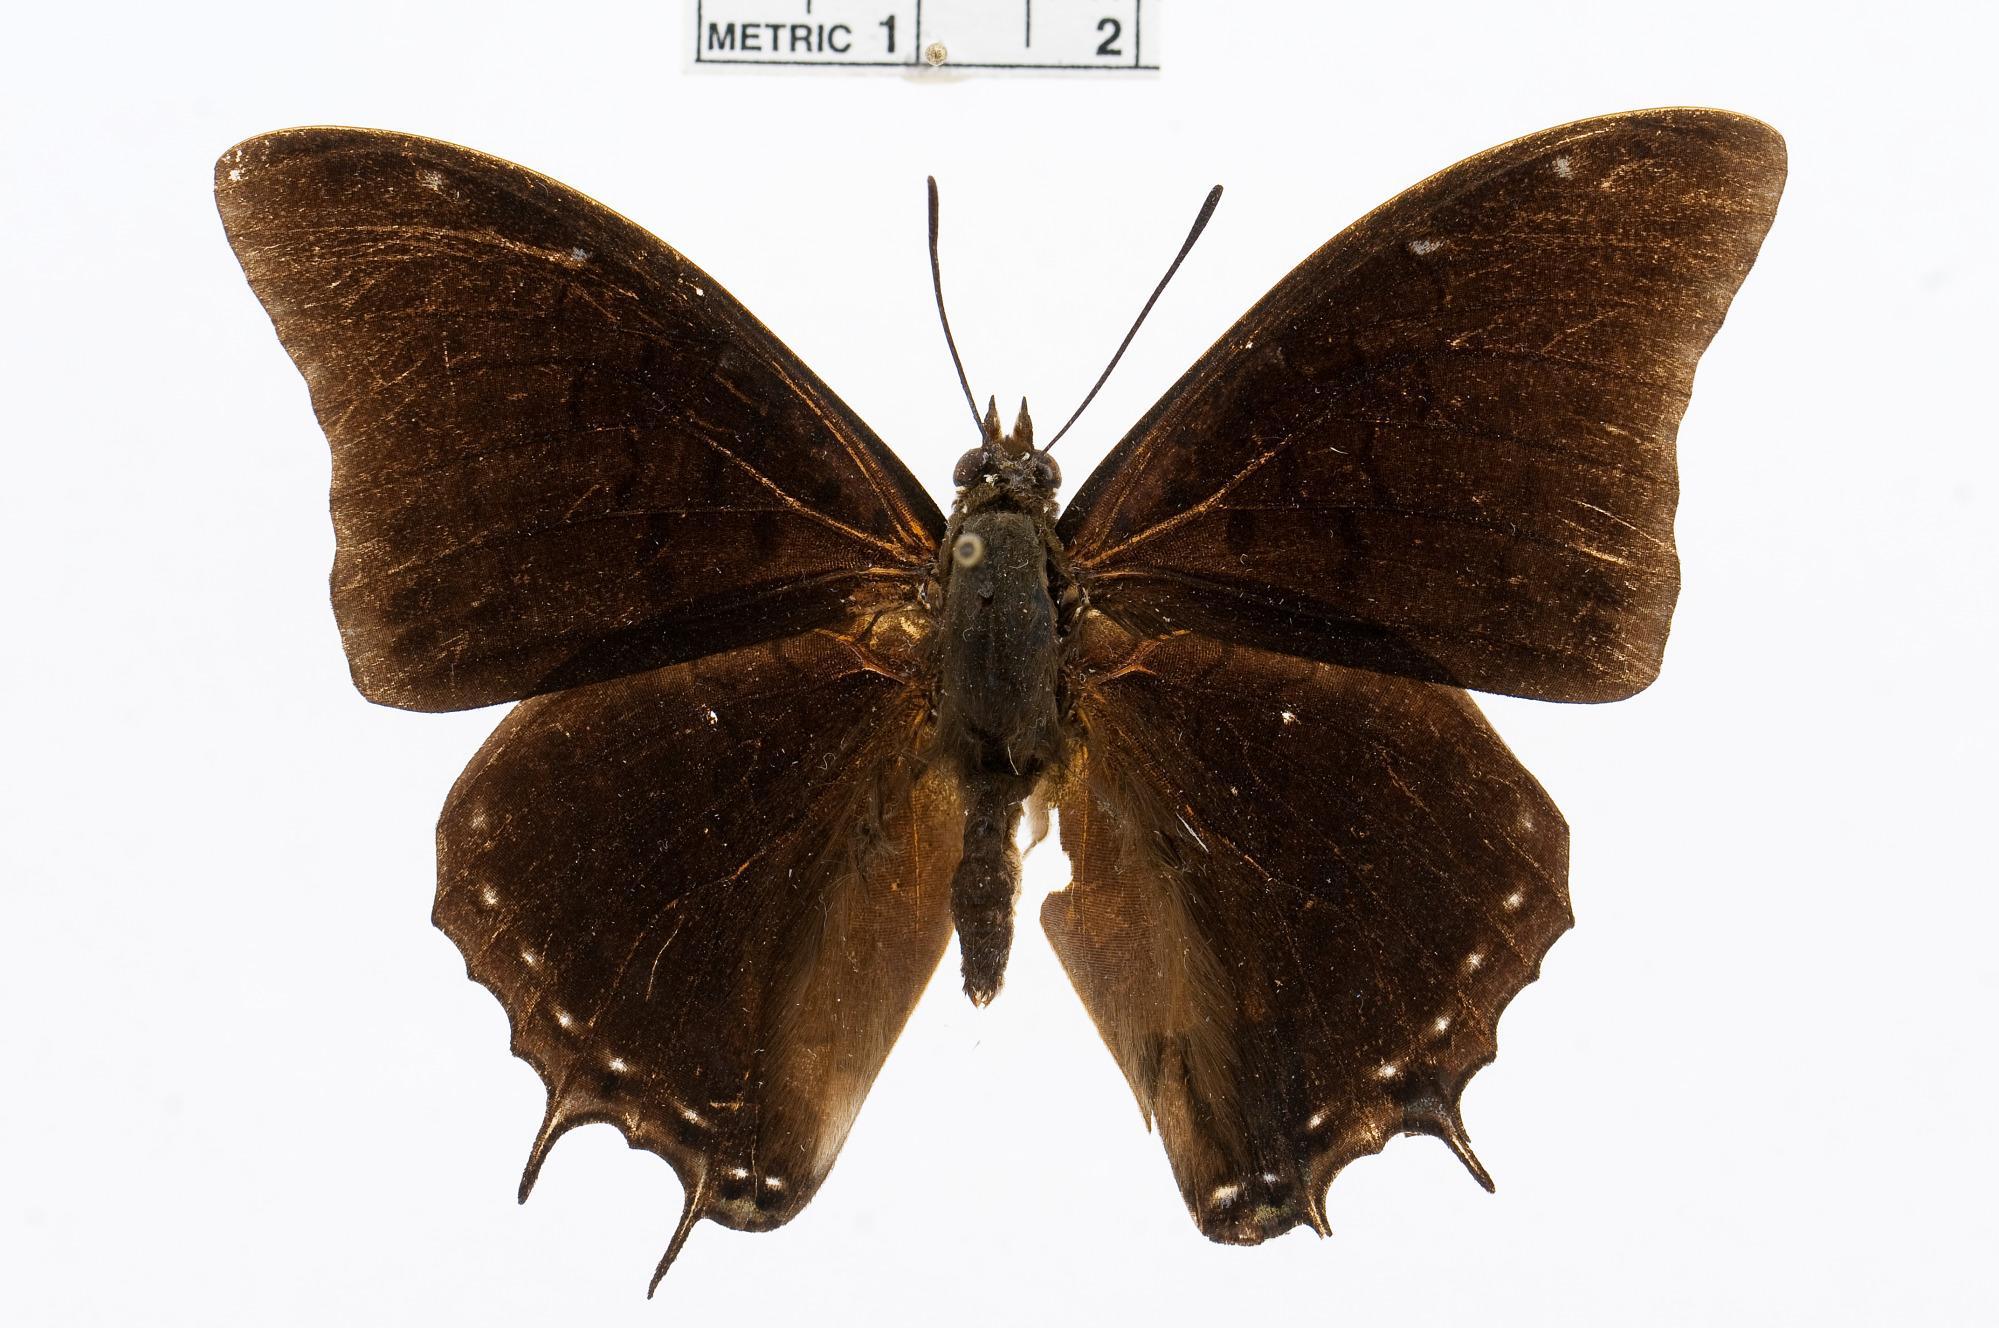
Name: Charaxes ethalion
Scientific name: Charaxes ethalion Boisduval, 1847
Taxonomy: Animalia, Arthropoda, Insecta, Lepidoptera, Nymphalidae, Charaxinae